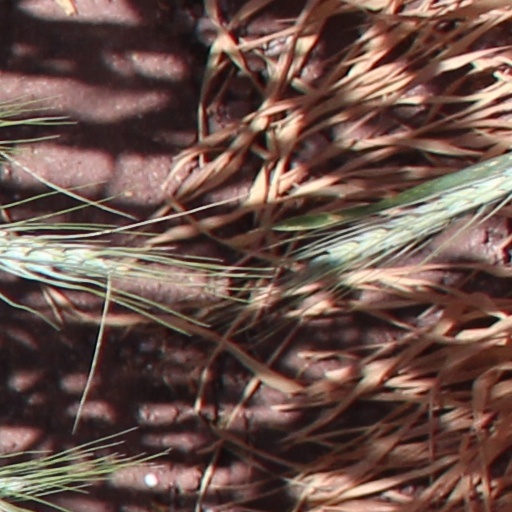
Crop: wheat